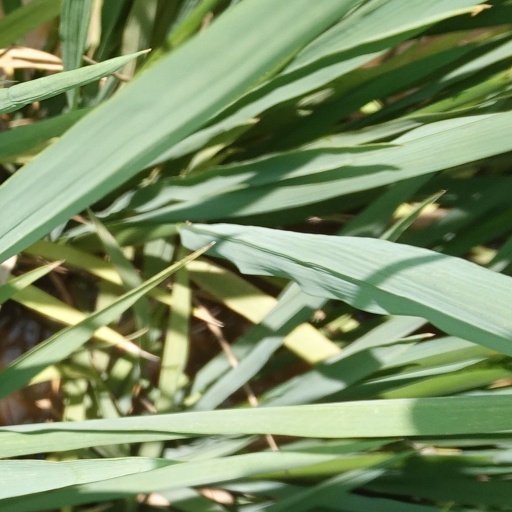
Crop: rice